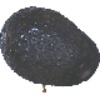
Label: Avocado ripe 1